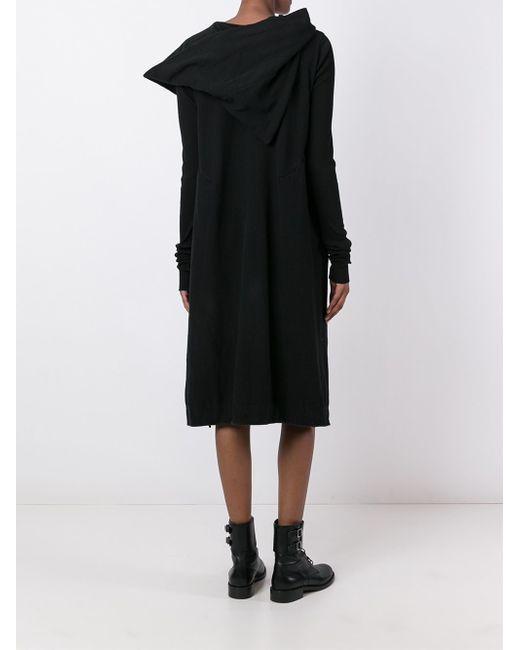
langer schwarzer Mantel mit Kapuze für Damen